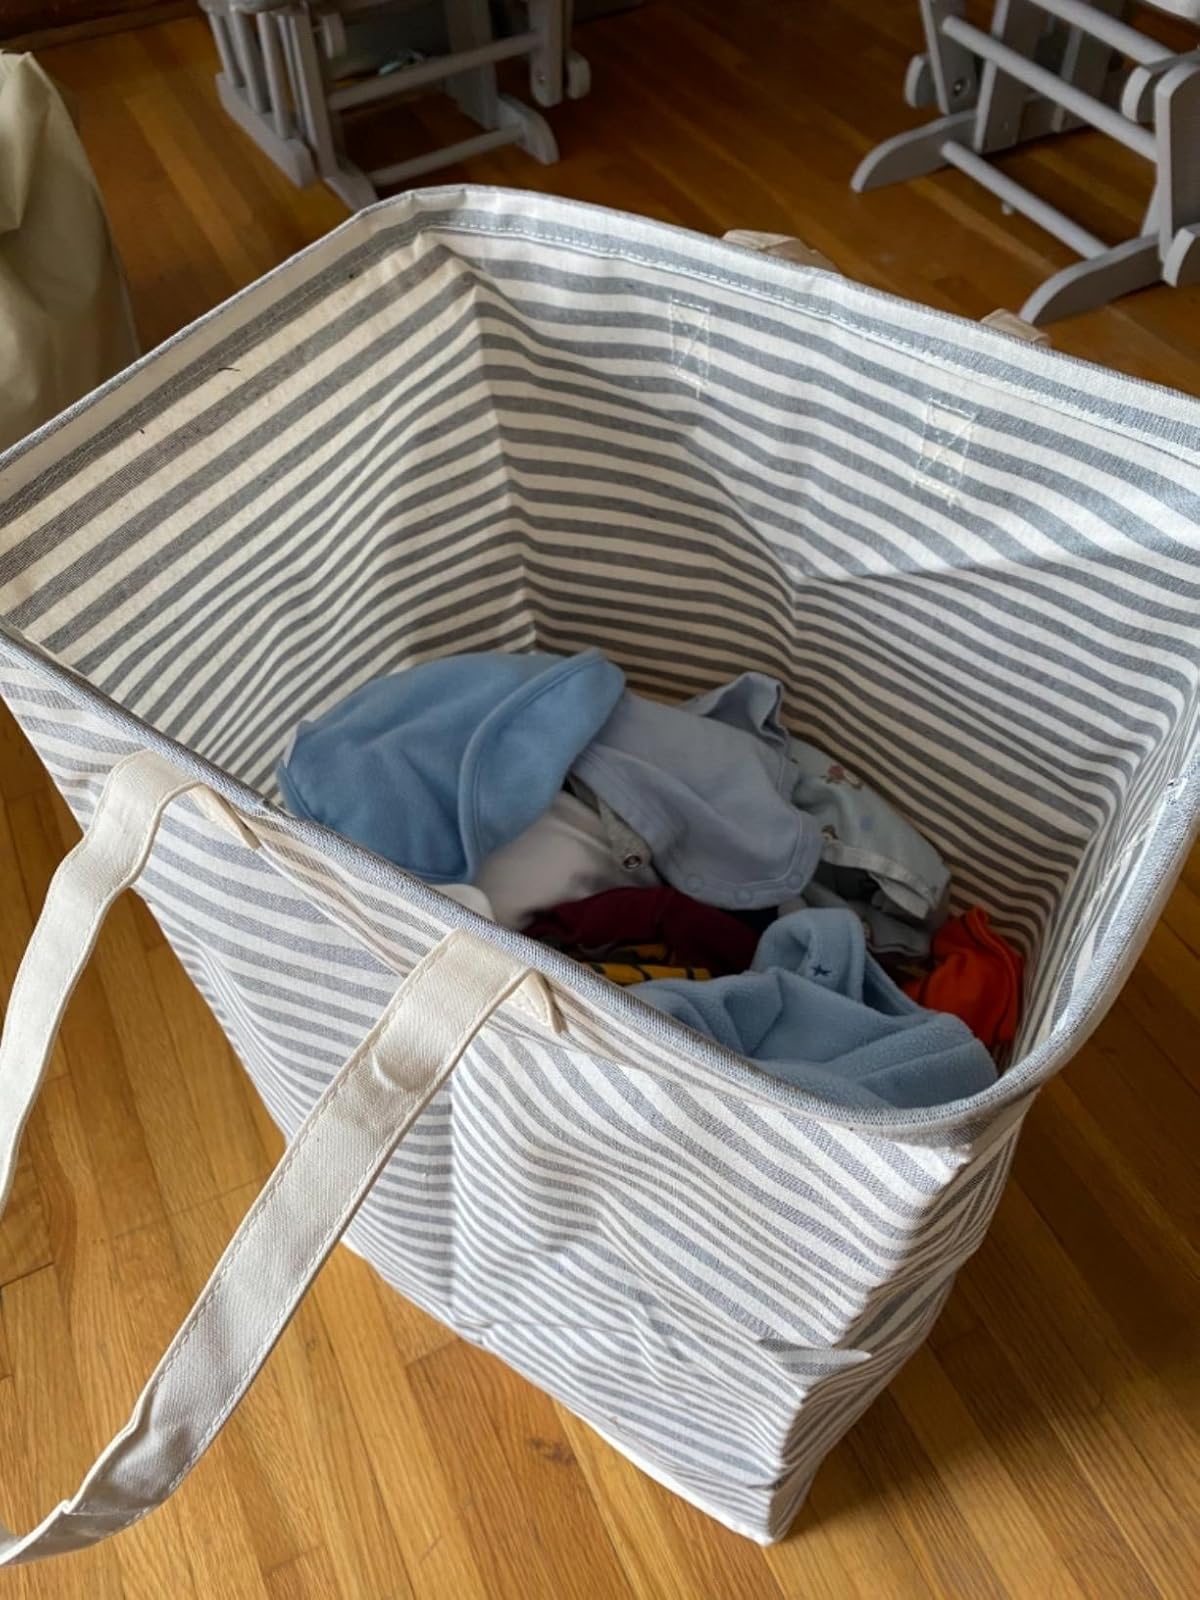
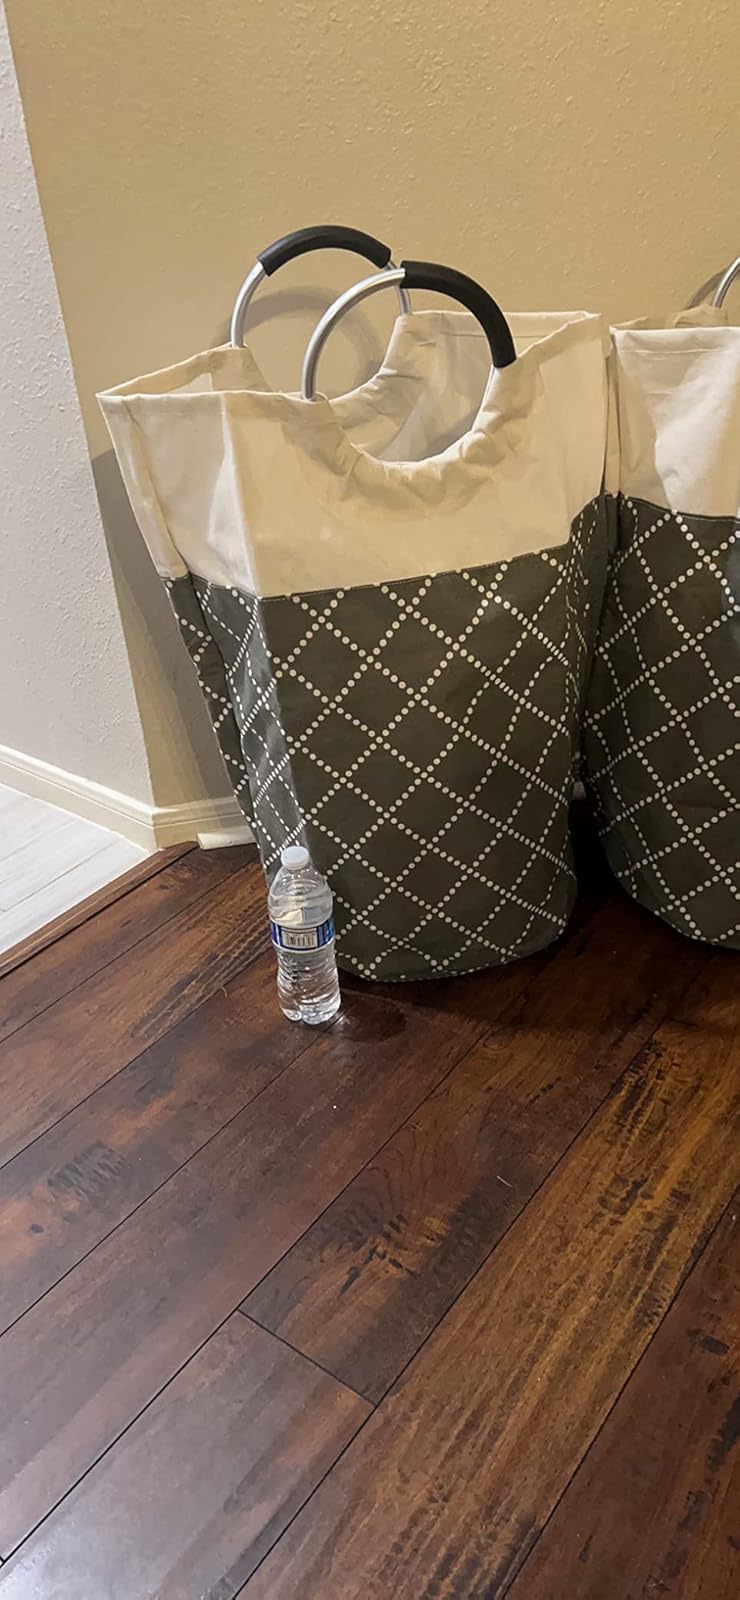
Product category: items_hamper
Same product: no